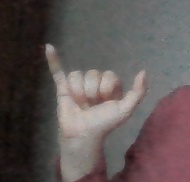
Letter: ya